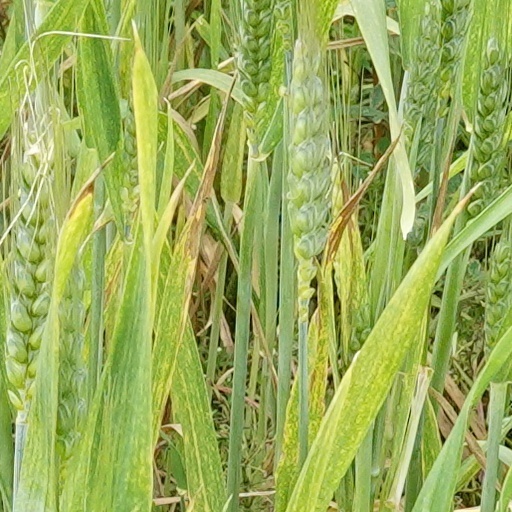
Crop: wheat